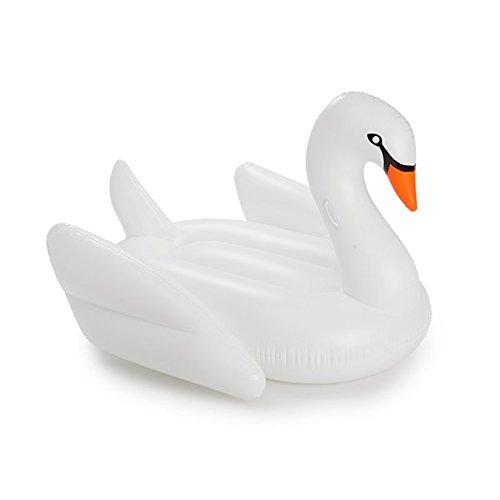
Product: FUNBOY Giant Luxury Inflatable Float Raft for Pool Parties and Entertainment
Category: Toys & Games | Sports & Outdoor Play | Pools & Water Toys | Pool Rafts & Inflatable Ride-ons
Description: FUNBOY products pass a stringent 3rd party lab testing regimen to ensure the safest, most environmentally friendly inflatable on the market.
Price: $50.44